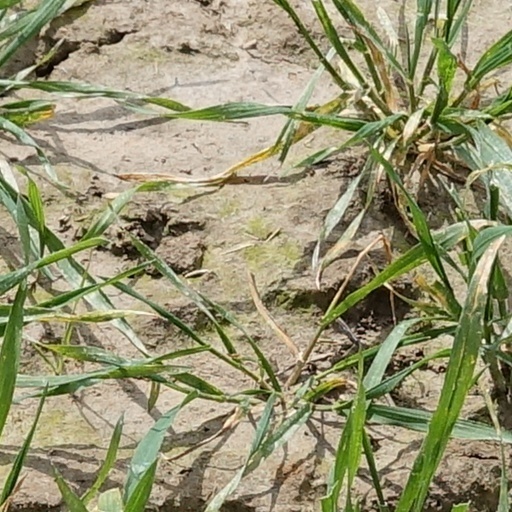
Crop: wheat